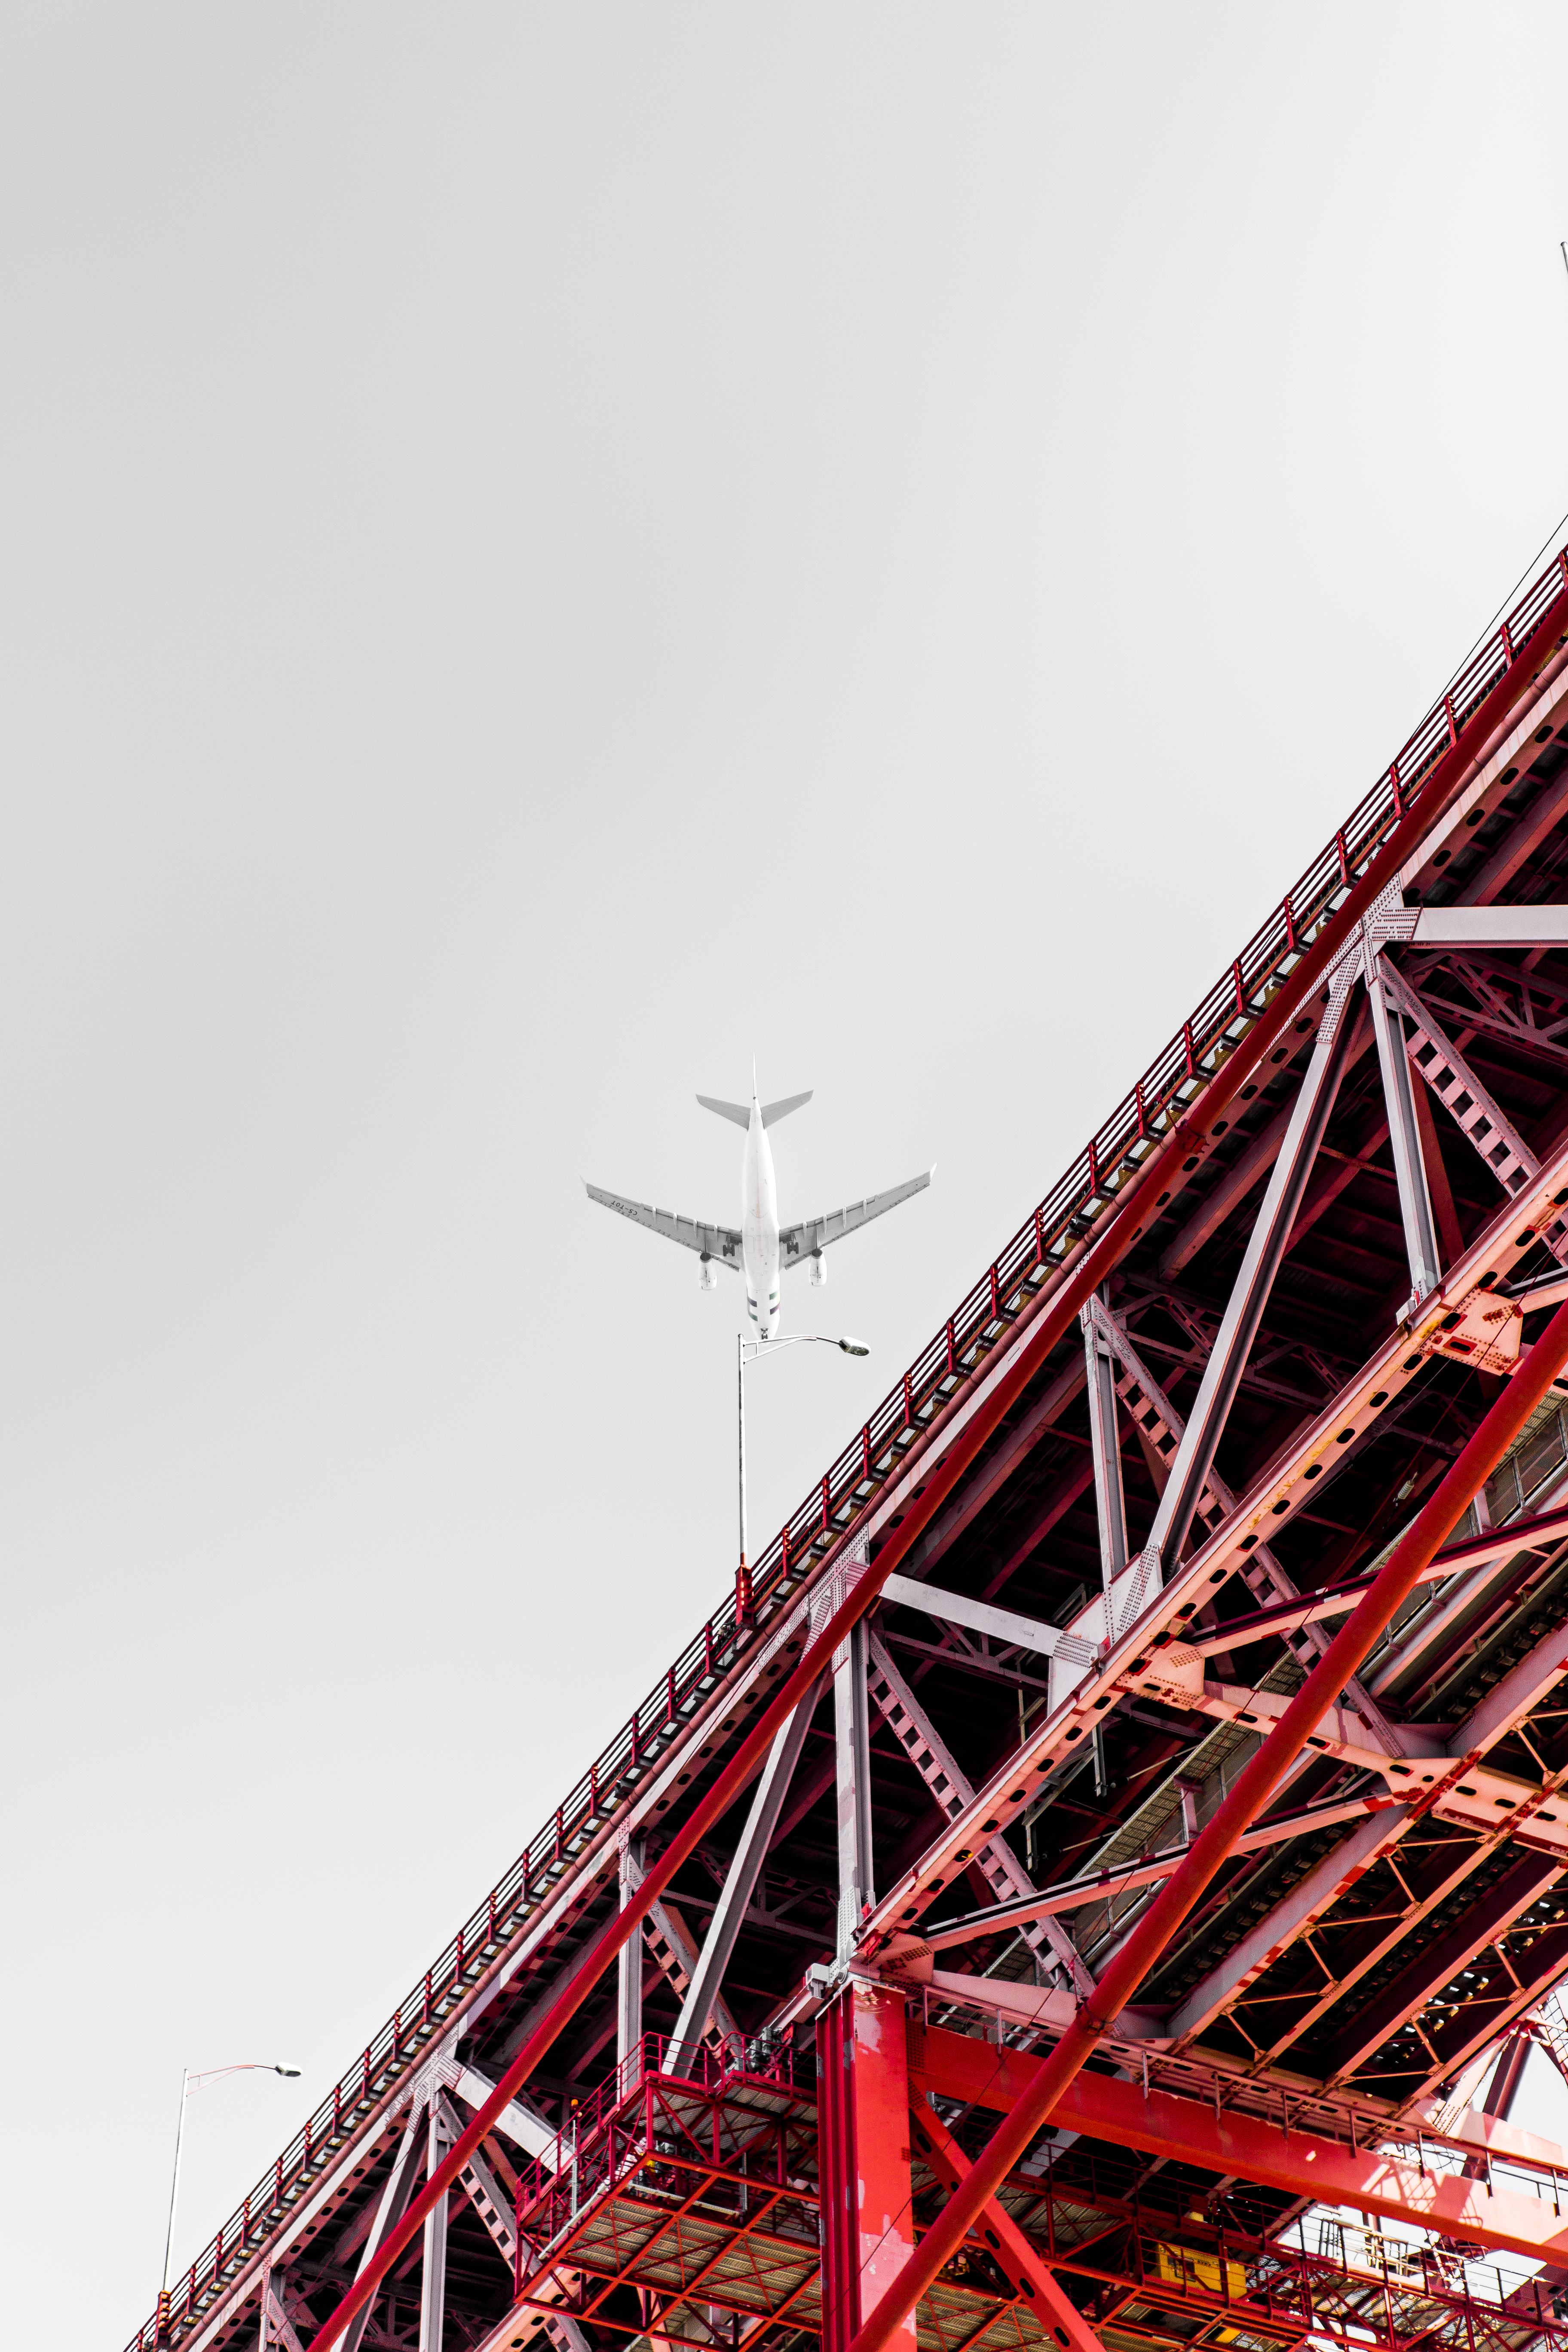
structure, sky, bridge, airplane, plane, line, vehicle, ferris wheel, amusement park, park, stadium, roller coaster, flyover, amusement ride, nonbuilding structure